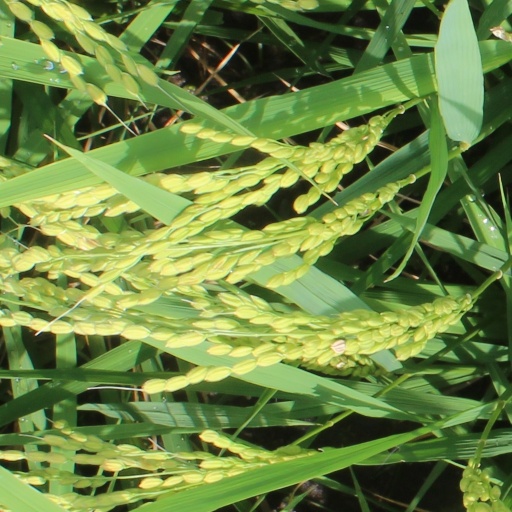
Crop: rice